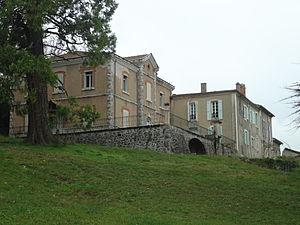
Noyers-sur-Jabron est une commune française, située dans le département des Alpes-de-Haute-Provence en région Provence-Alpes-Côte d'Azur.